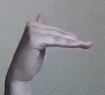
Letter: khaa